2020 Arizona Democratic presidential primary

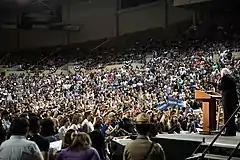
Sanders at a rally in Phoenix on March 5, 2020

Arizona was one of three states holding primaries on March 17, 2020, alongside Florida and Illinois, while only one day before Ohio had been the first state to postpone its primary due to the COVID-19 pandemic and cancel in-person voting, accepting ballots until April 28 instead.